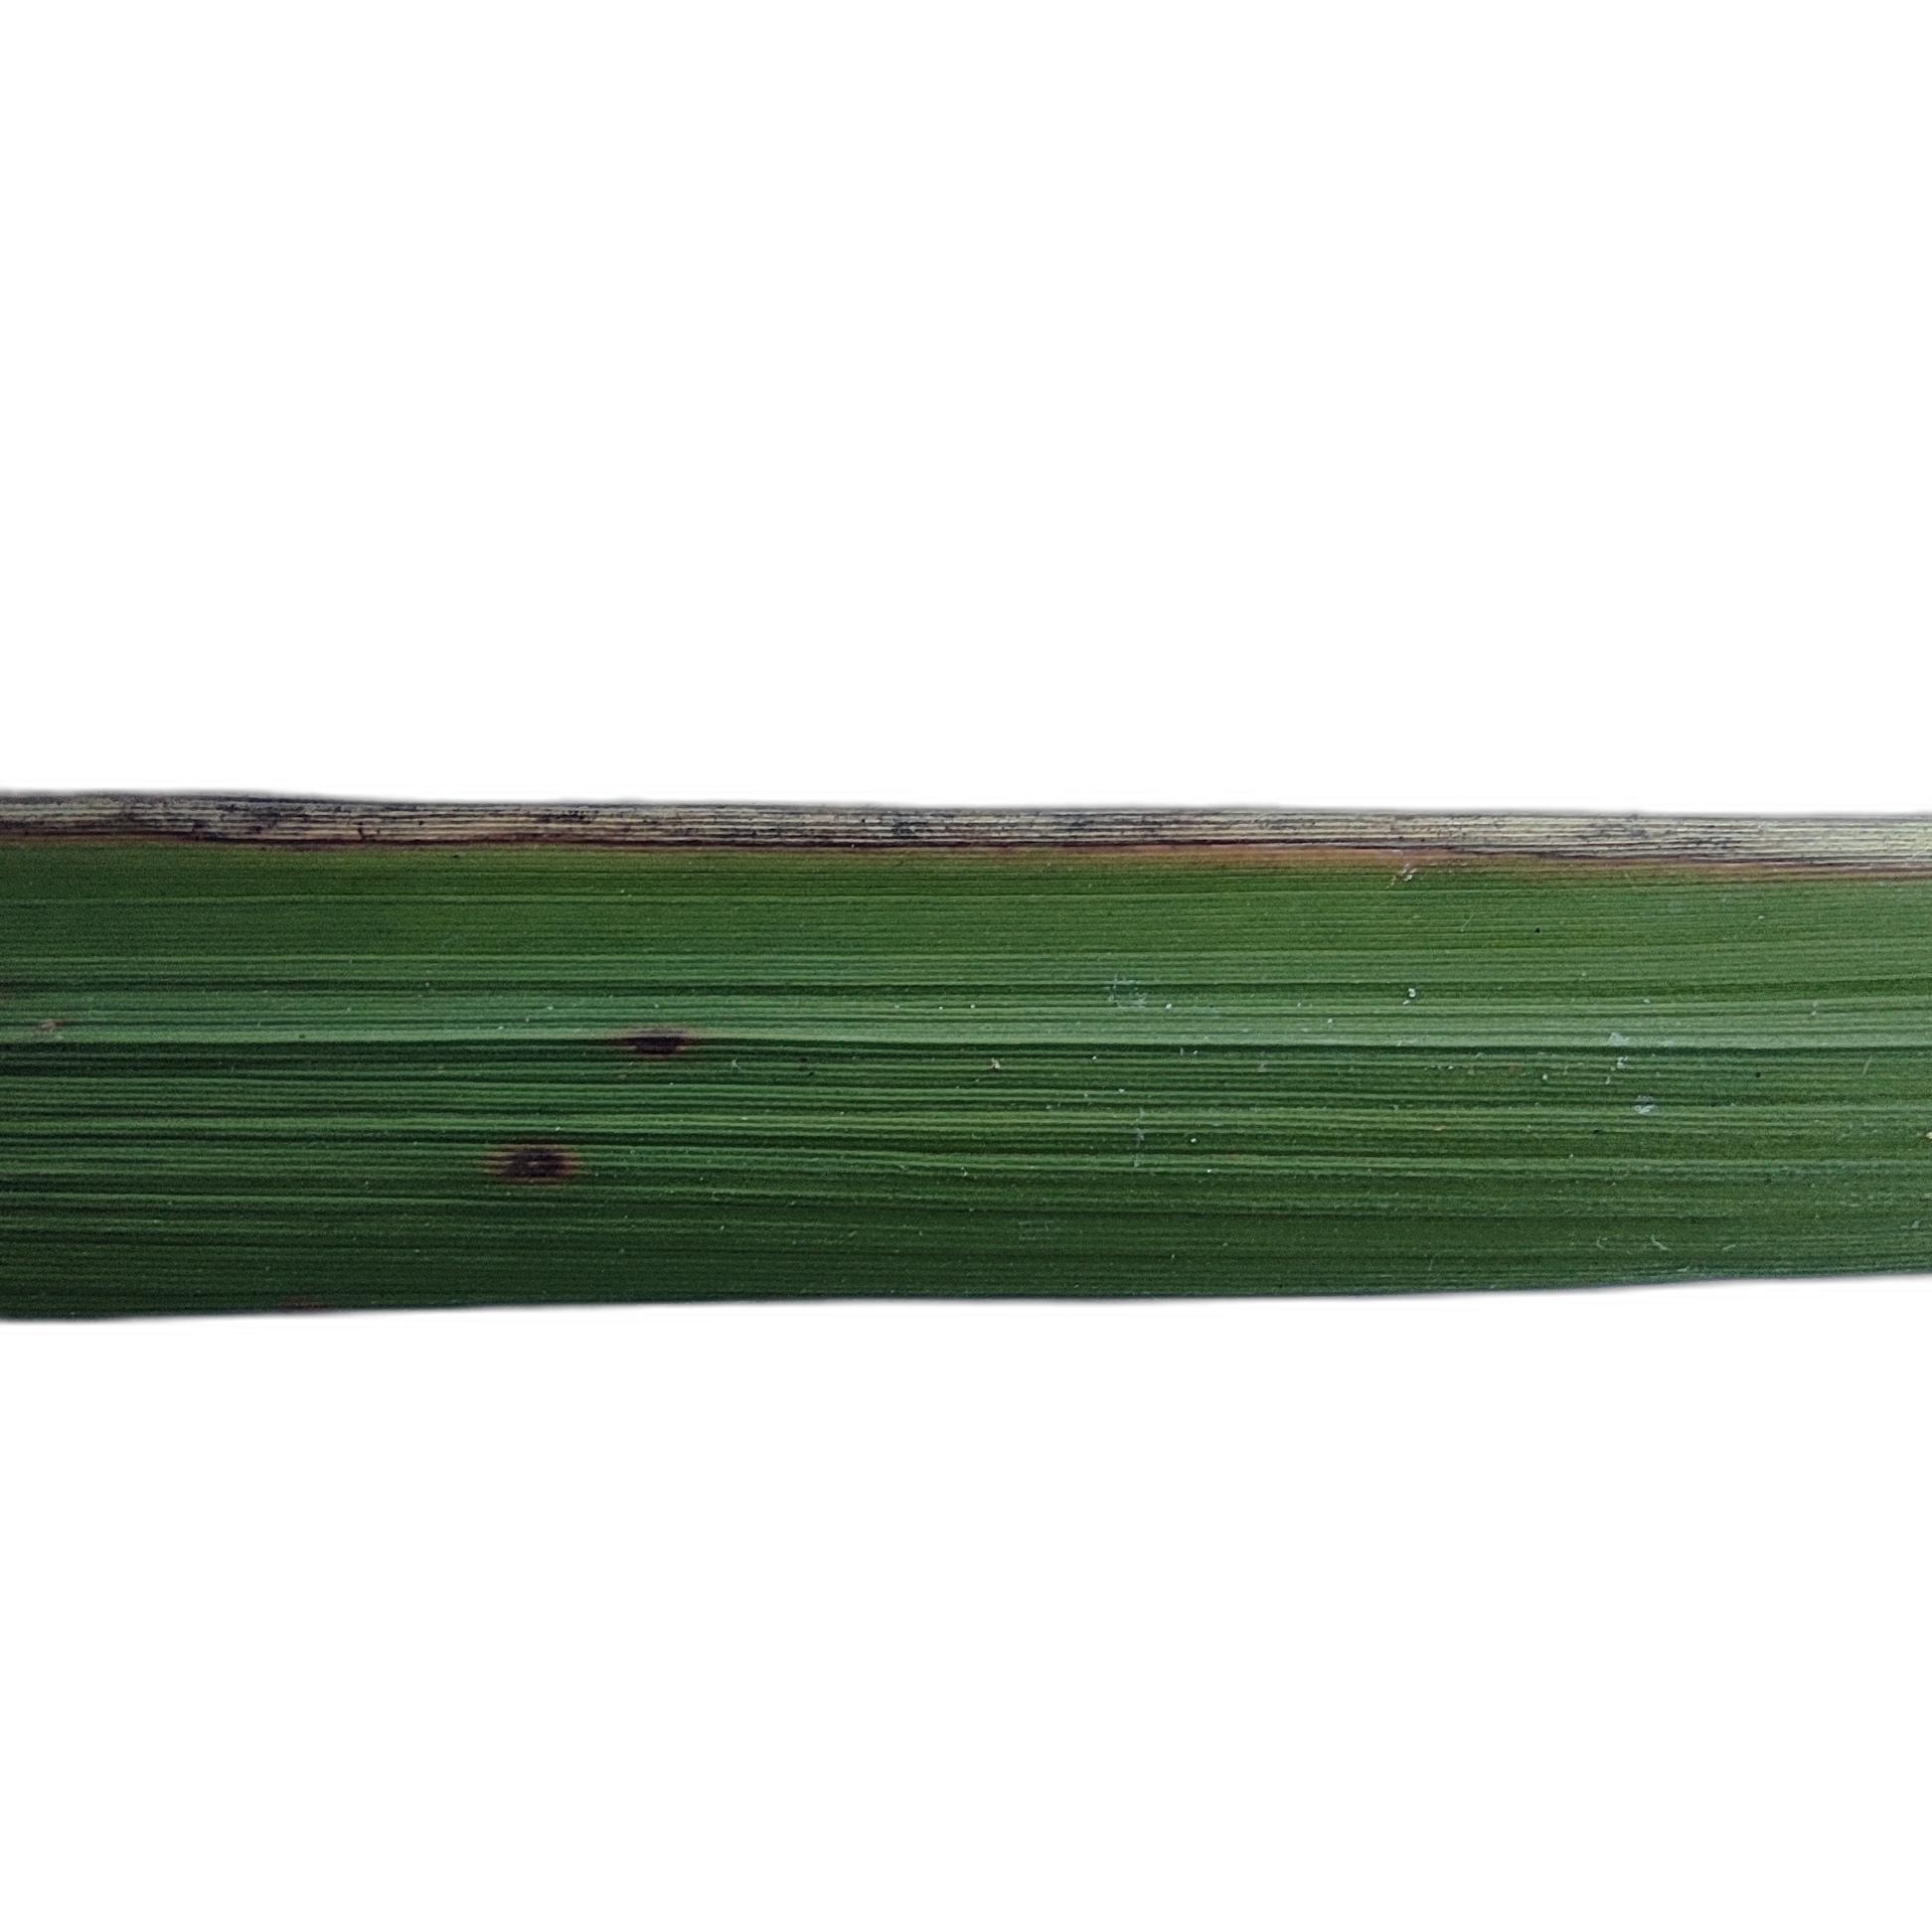
Label: Leaf Scald